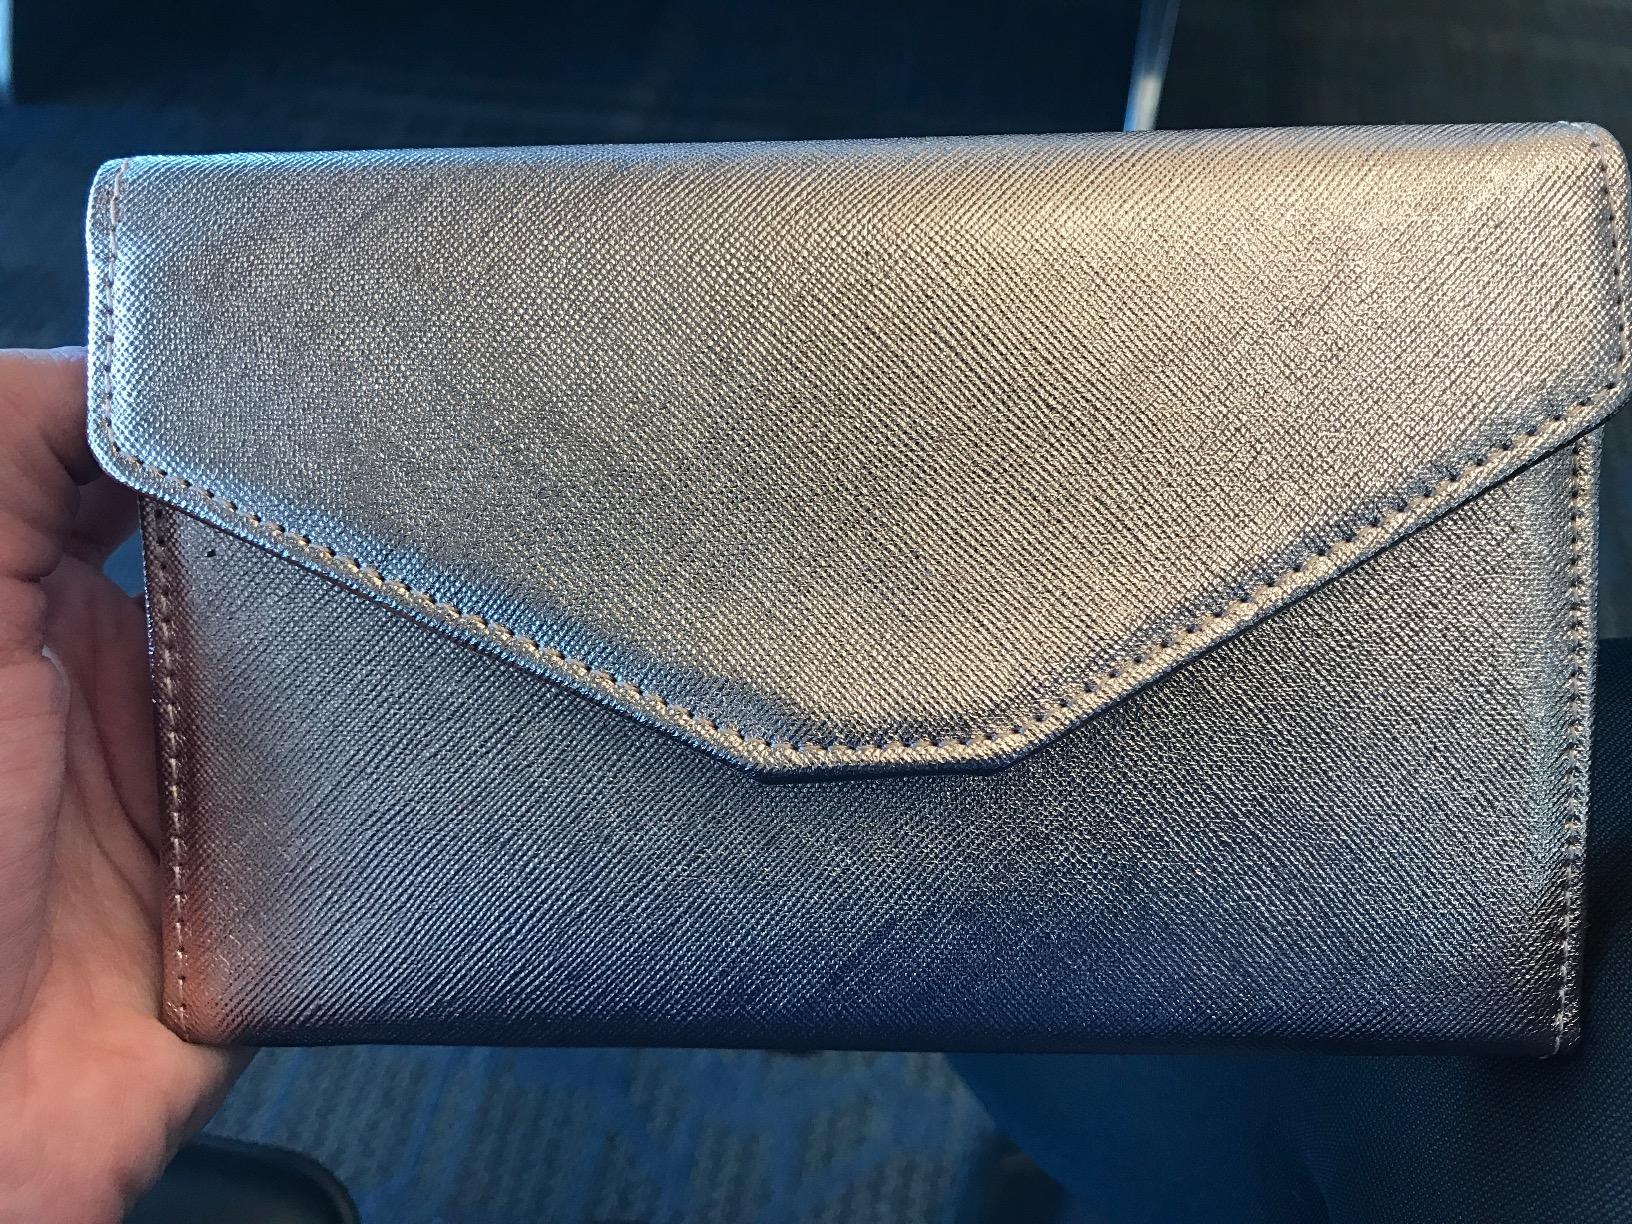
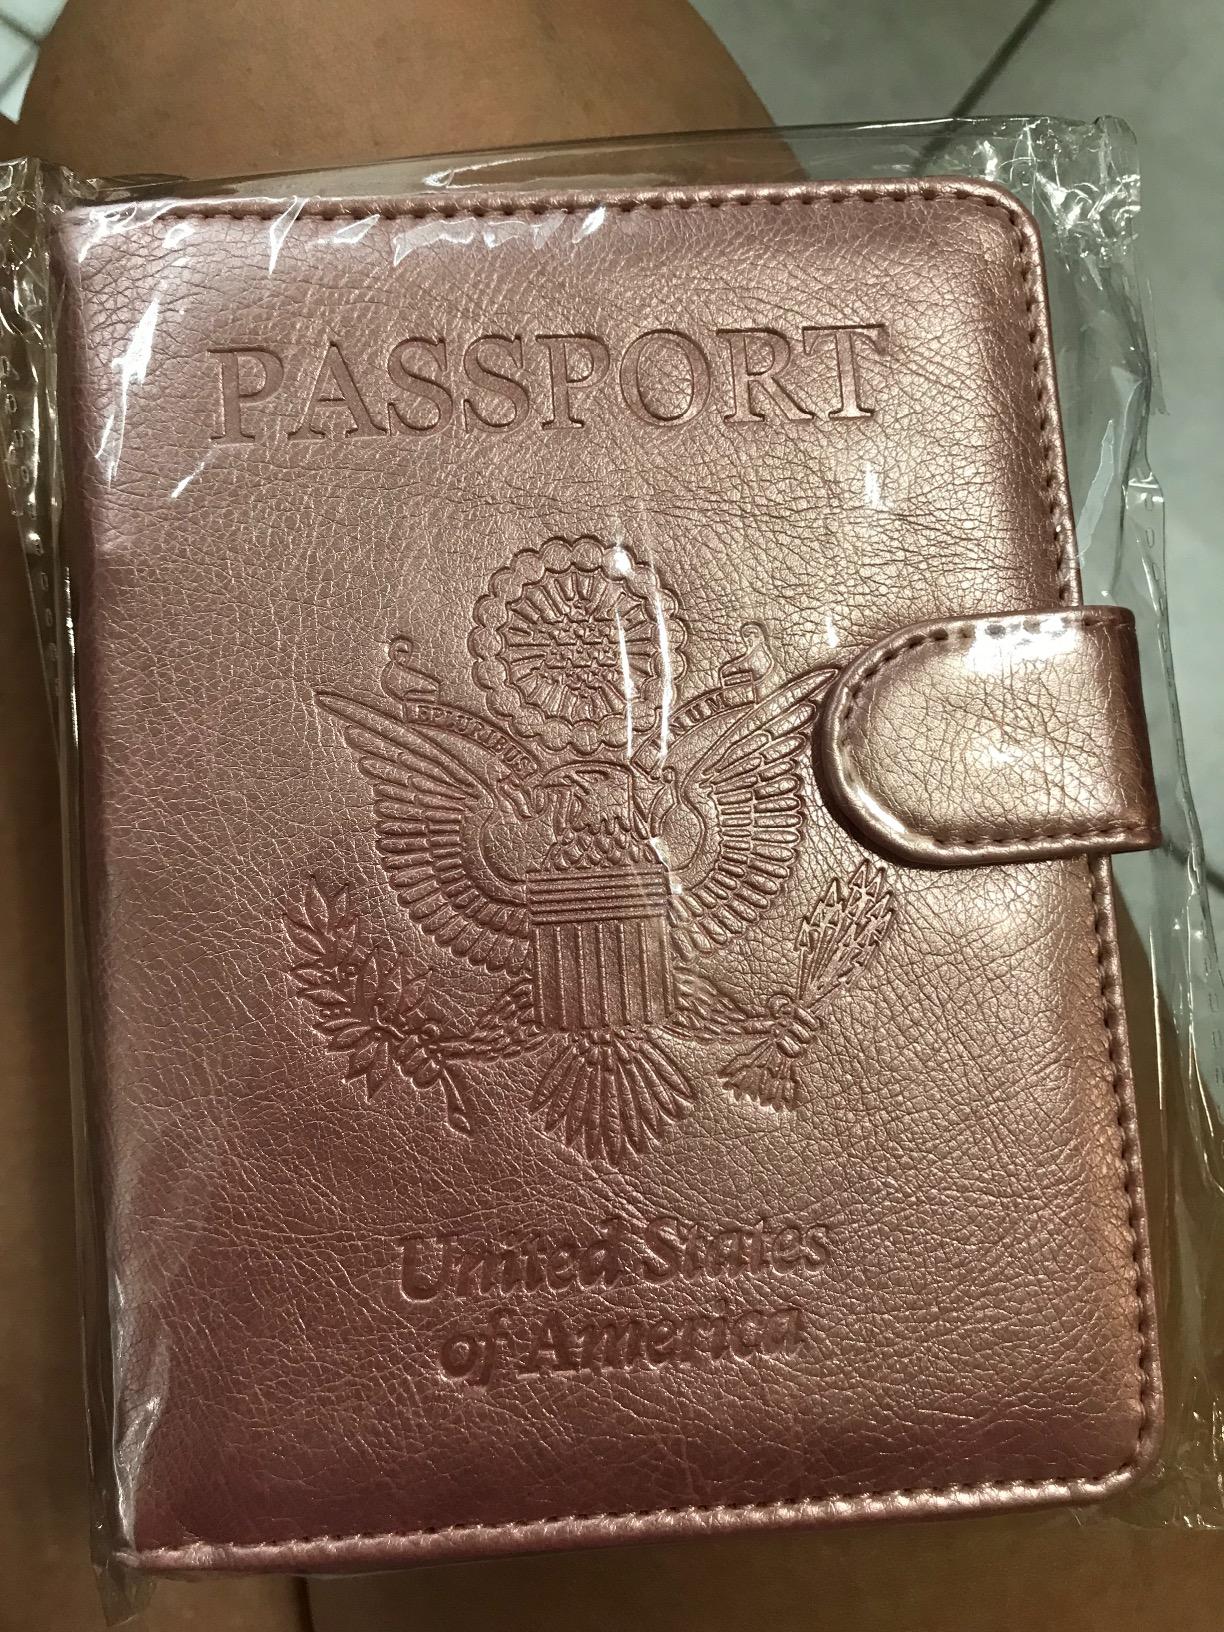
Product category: accessories_wallet
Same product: no